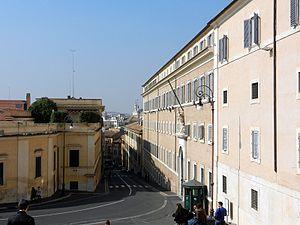
Le Palazzo della Panetteria, dont le nom officiel était Palazzo della Famiglia Pontificia, est un palais situé Via della Dataria dans le rione Trevi à Rome, entre le Palazzo della Dataria et le Palais du Quirinal.